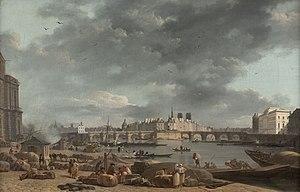
Le port Saint-Nicolas, précédemment « port du Louvre », antérieurement « port du Musée » est un ancien port de Paris, qui était situé sur la rive droite de la Seine, en contrebas de l'extrémité est des « galleries du Louvre », face à l'ancien « guichet Saint-Nicolas » du château du Louvre. Son emplacement correspond à une partie du port du Louvre actuel.
Situé sous les Quais François Mitterrand et du Louvre, le port du Louvre a été un réel port où des bateaux de marchandises venaient accoster.